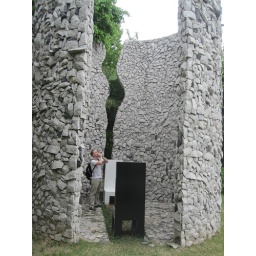
a &amp;quot;whisper garden&amp;quot;, where two people are supposed to go and sit in the white and black chairs and converse.